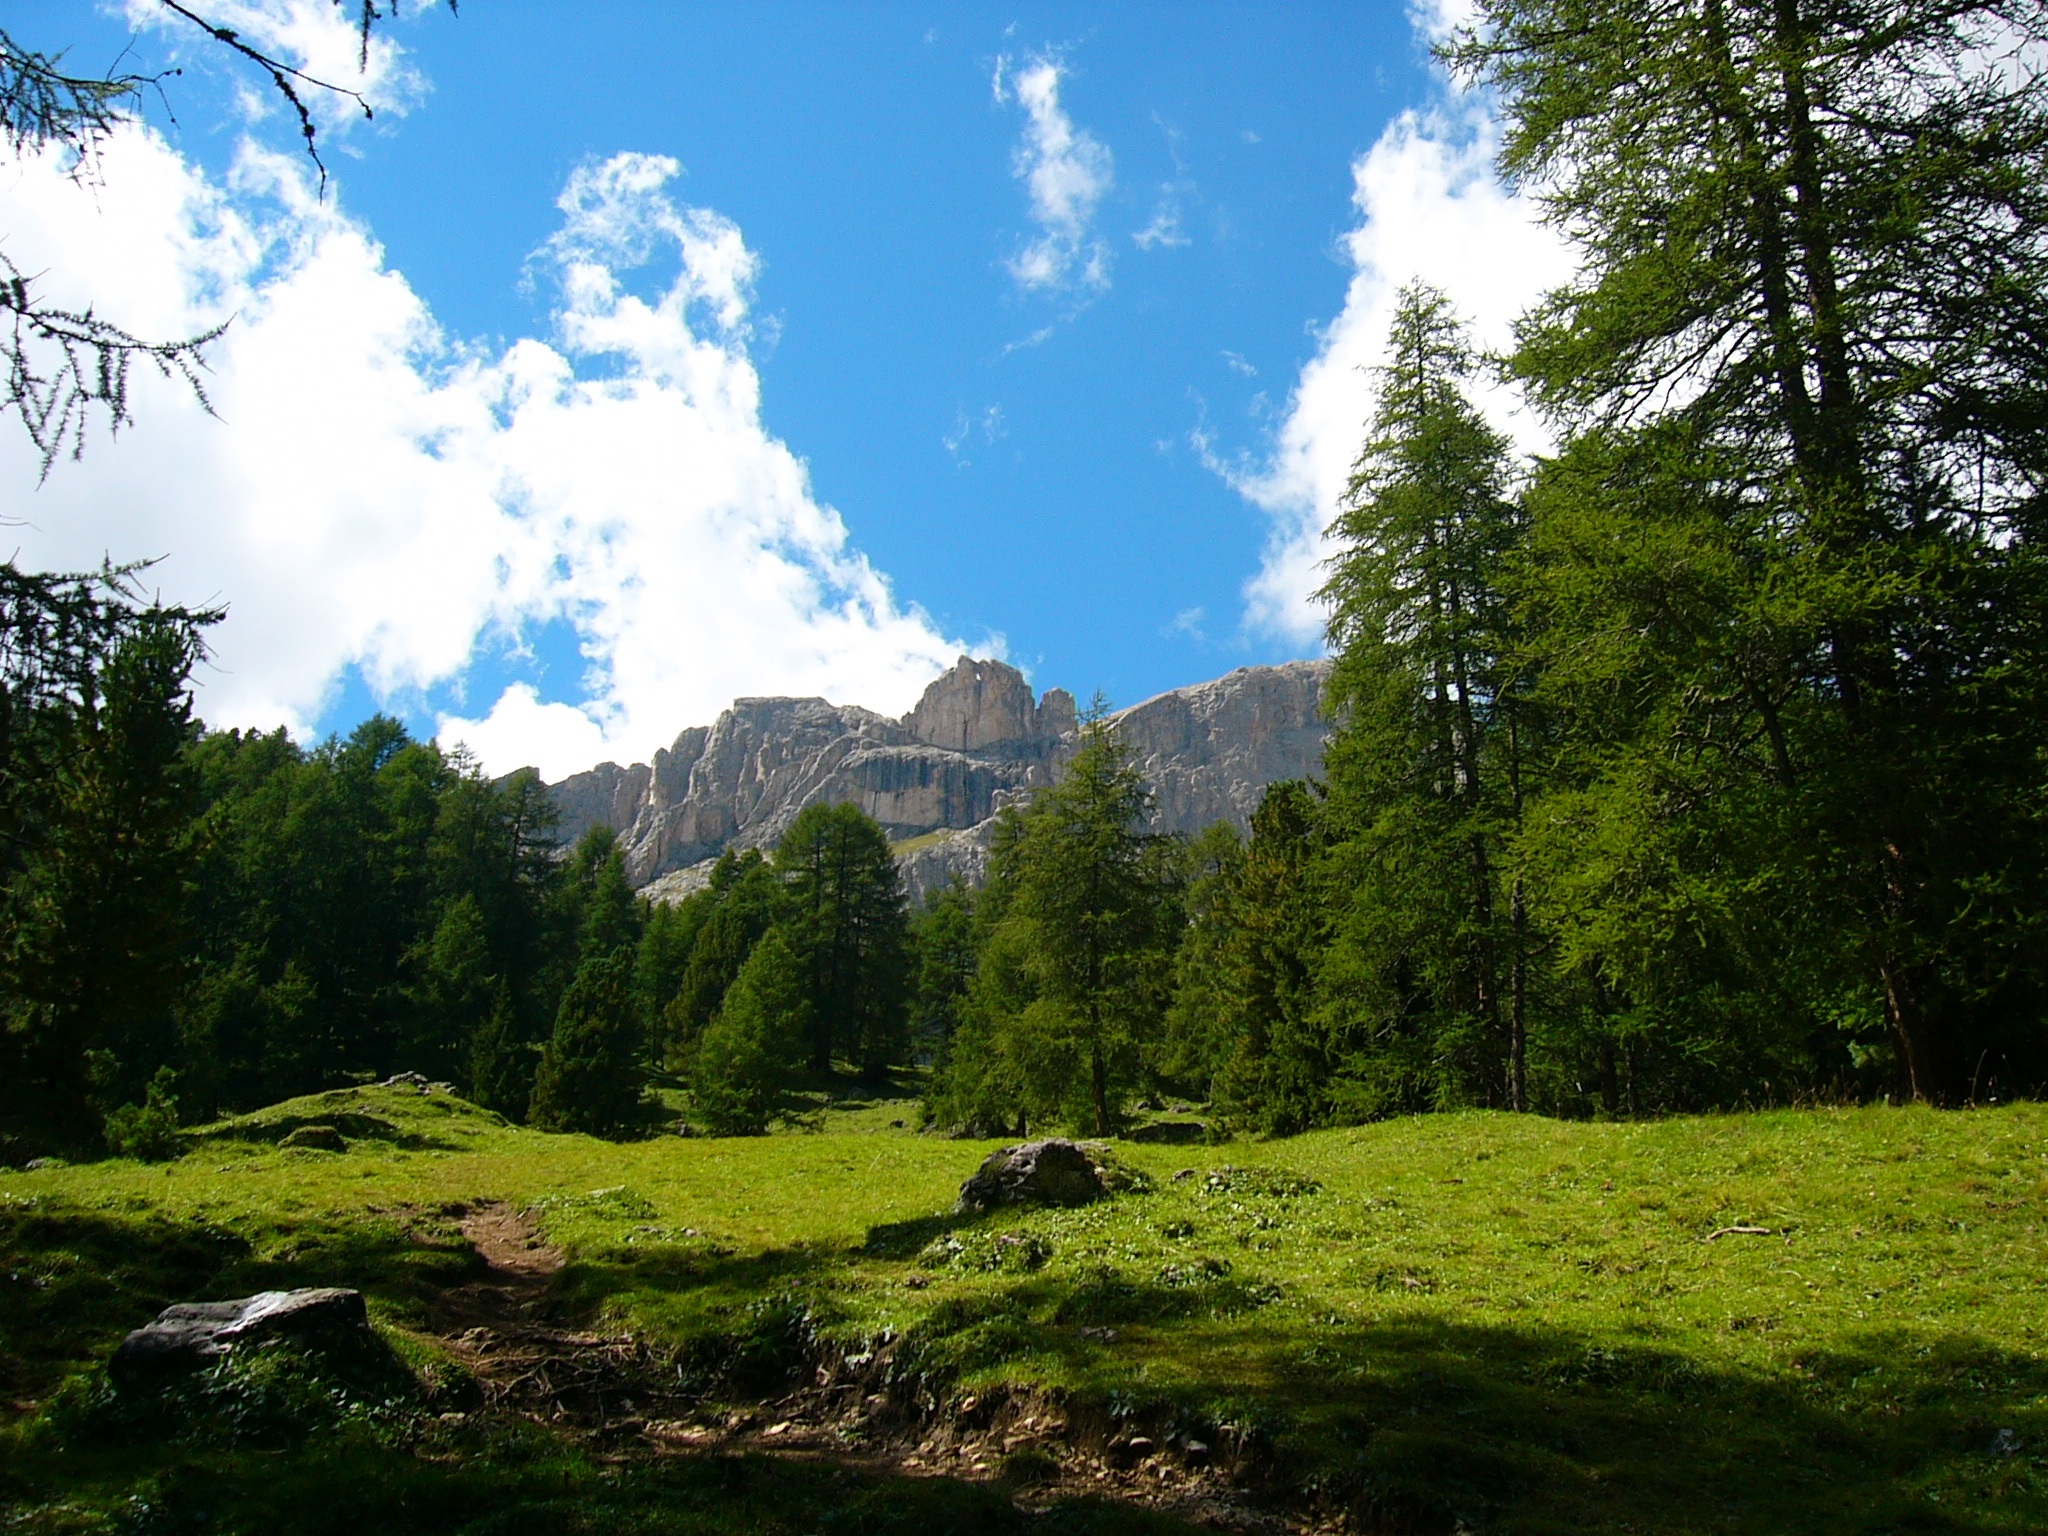
landscape, tree, nature, forest, wilderness, mountain, plant, meadow, hill, flower, valley, mountain range, summer, green, autumn, park, holiday, ridge, prato, trees, clouds, mountains, alps, plateau, woodland, habitat, ecosystem, dolomites, val di fassa, biome, natural environment, geographical feature, mountainous landforms, temperate coniferous forest